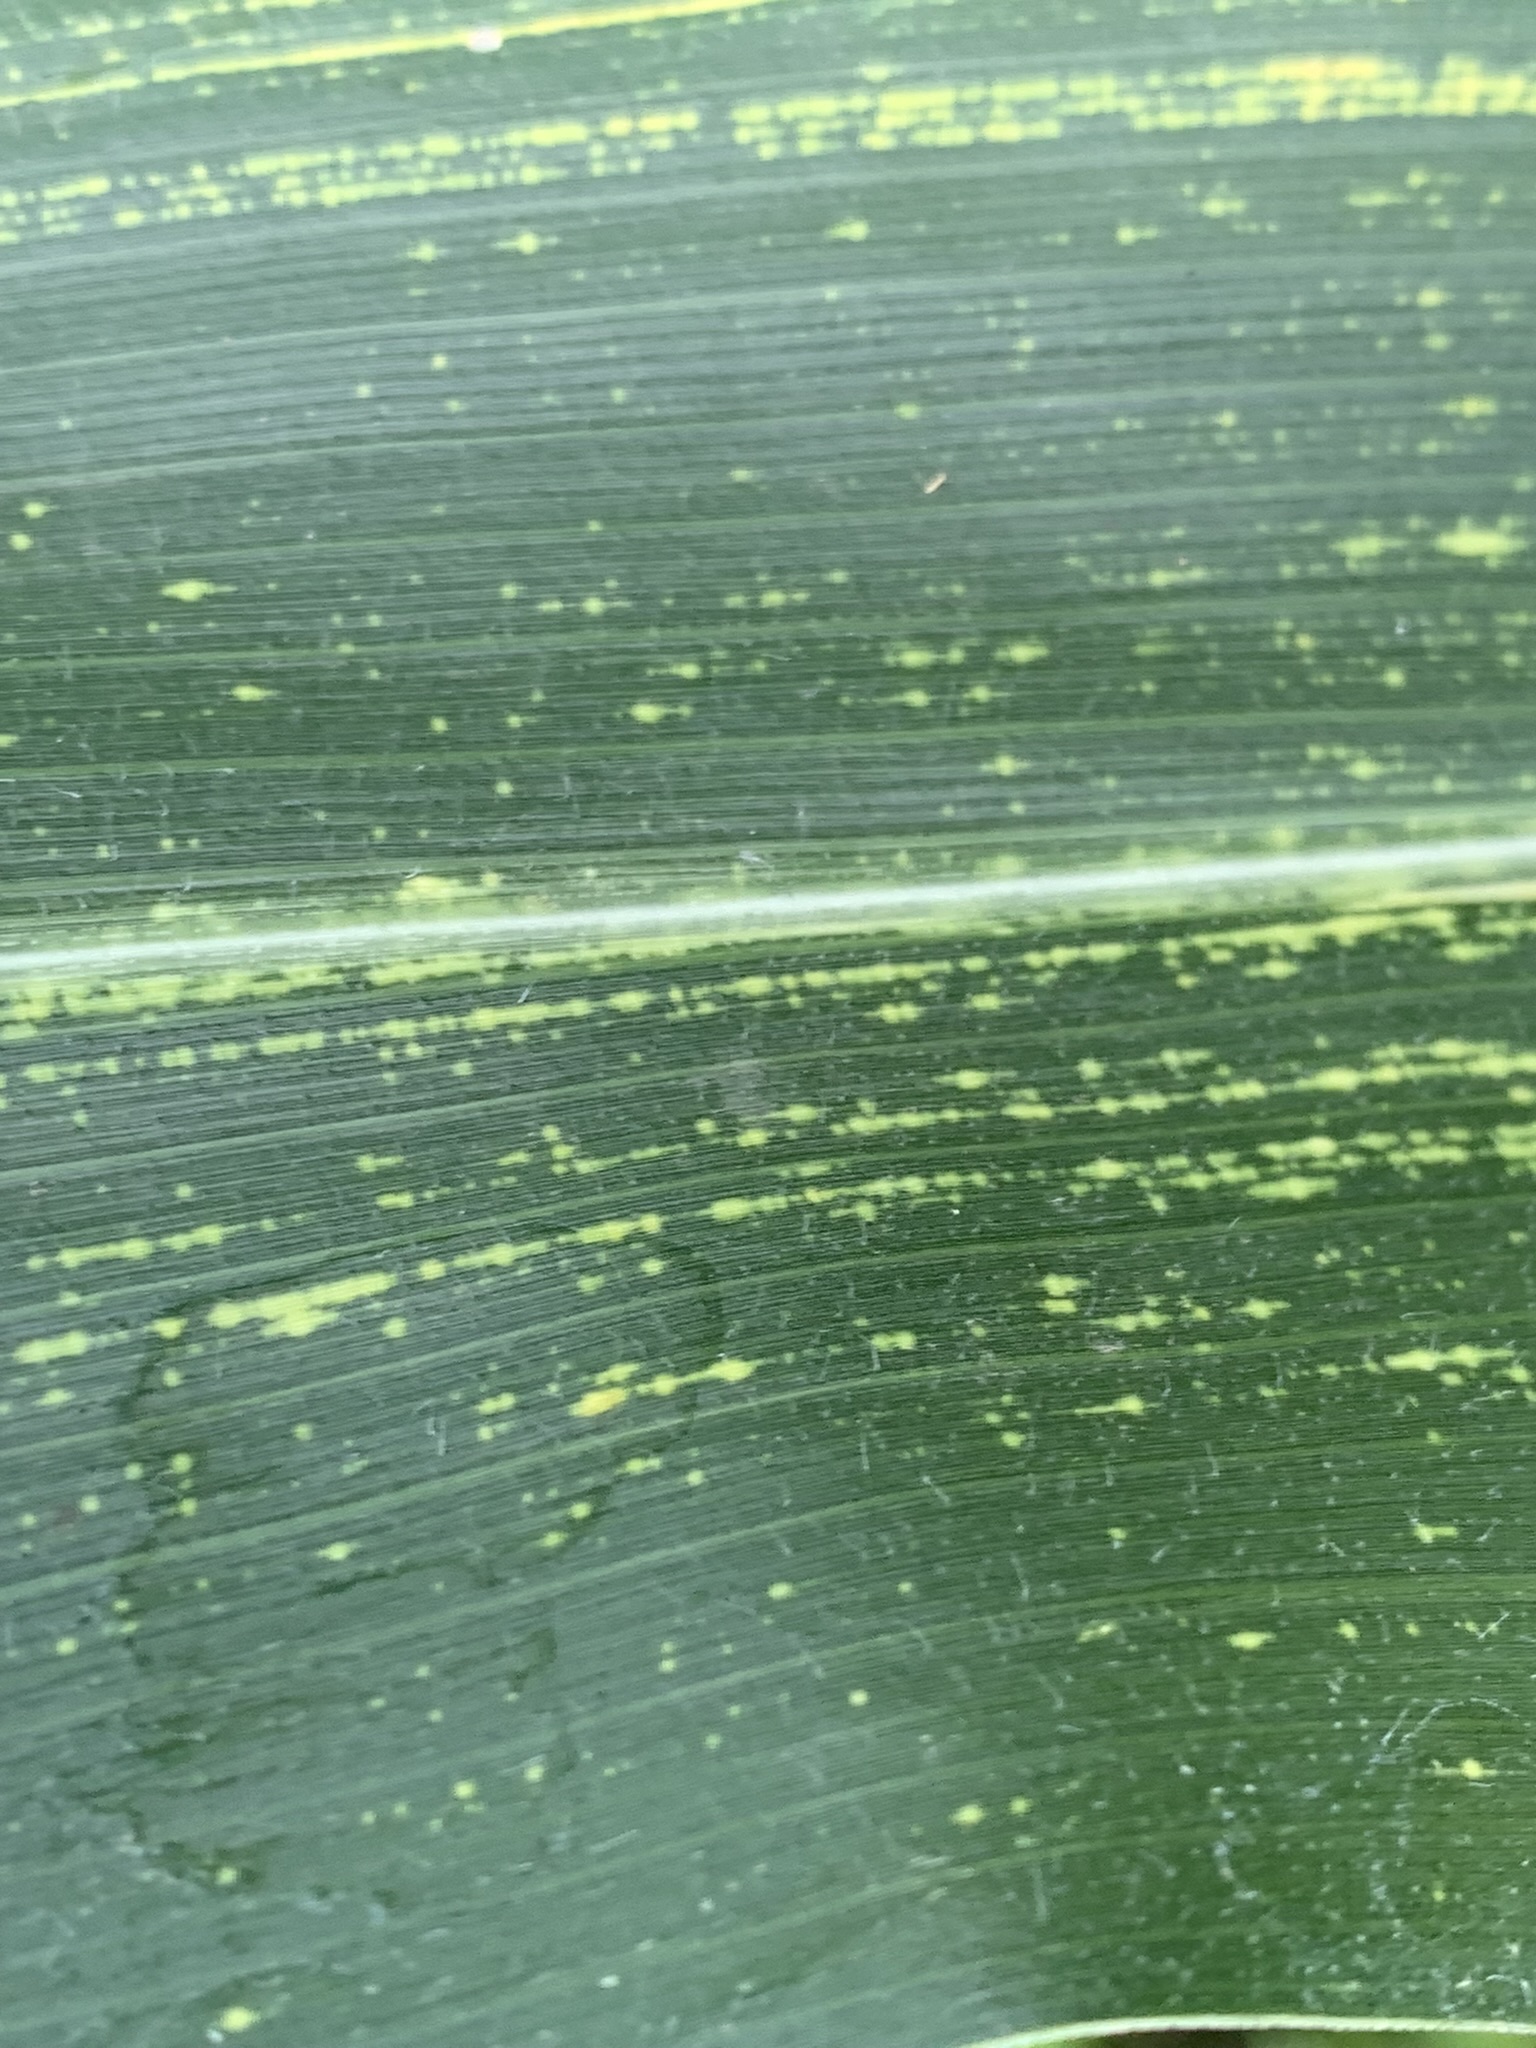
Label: MSV